Errea House

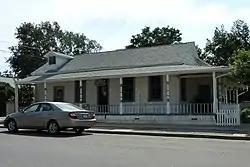

The Errea House, a historic house located at 311 S. Green St. in Tehachapi, California, is the house is the only surviving building from the settlement of Tehichipa, the first town in the Tehachapi area. Tehichipa was founded in 1869, and the house was built sometime between 1870 and 1875. In 1876, the Southern Pacific Railroad bypassed Tehichipa, instead establishing a new townsite at Tehachapi Summit, which later became Tehachapi. The railroad's action led to the decline of Tehichipa's shipping industry, and the town's residents gradually moved to Tehachapi. The Errea House was moved to Tehachapi as well around 1900. No buildings from the original settlement survive at the site of Tehichipa, and the Errea House is the only building remaining from the town. The Errea House is now located across from the Tehachapi Museum, where it helps illustrate the city's early history.